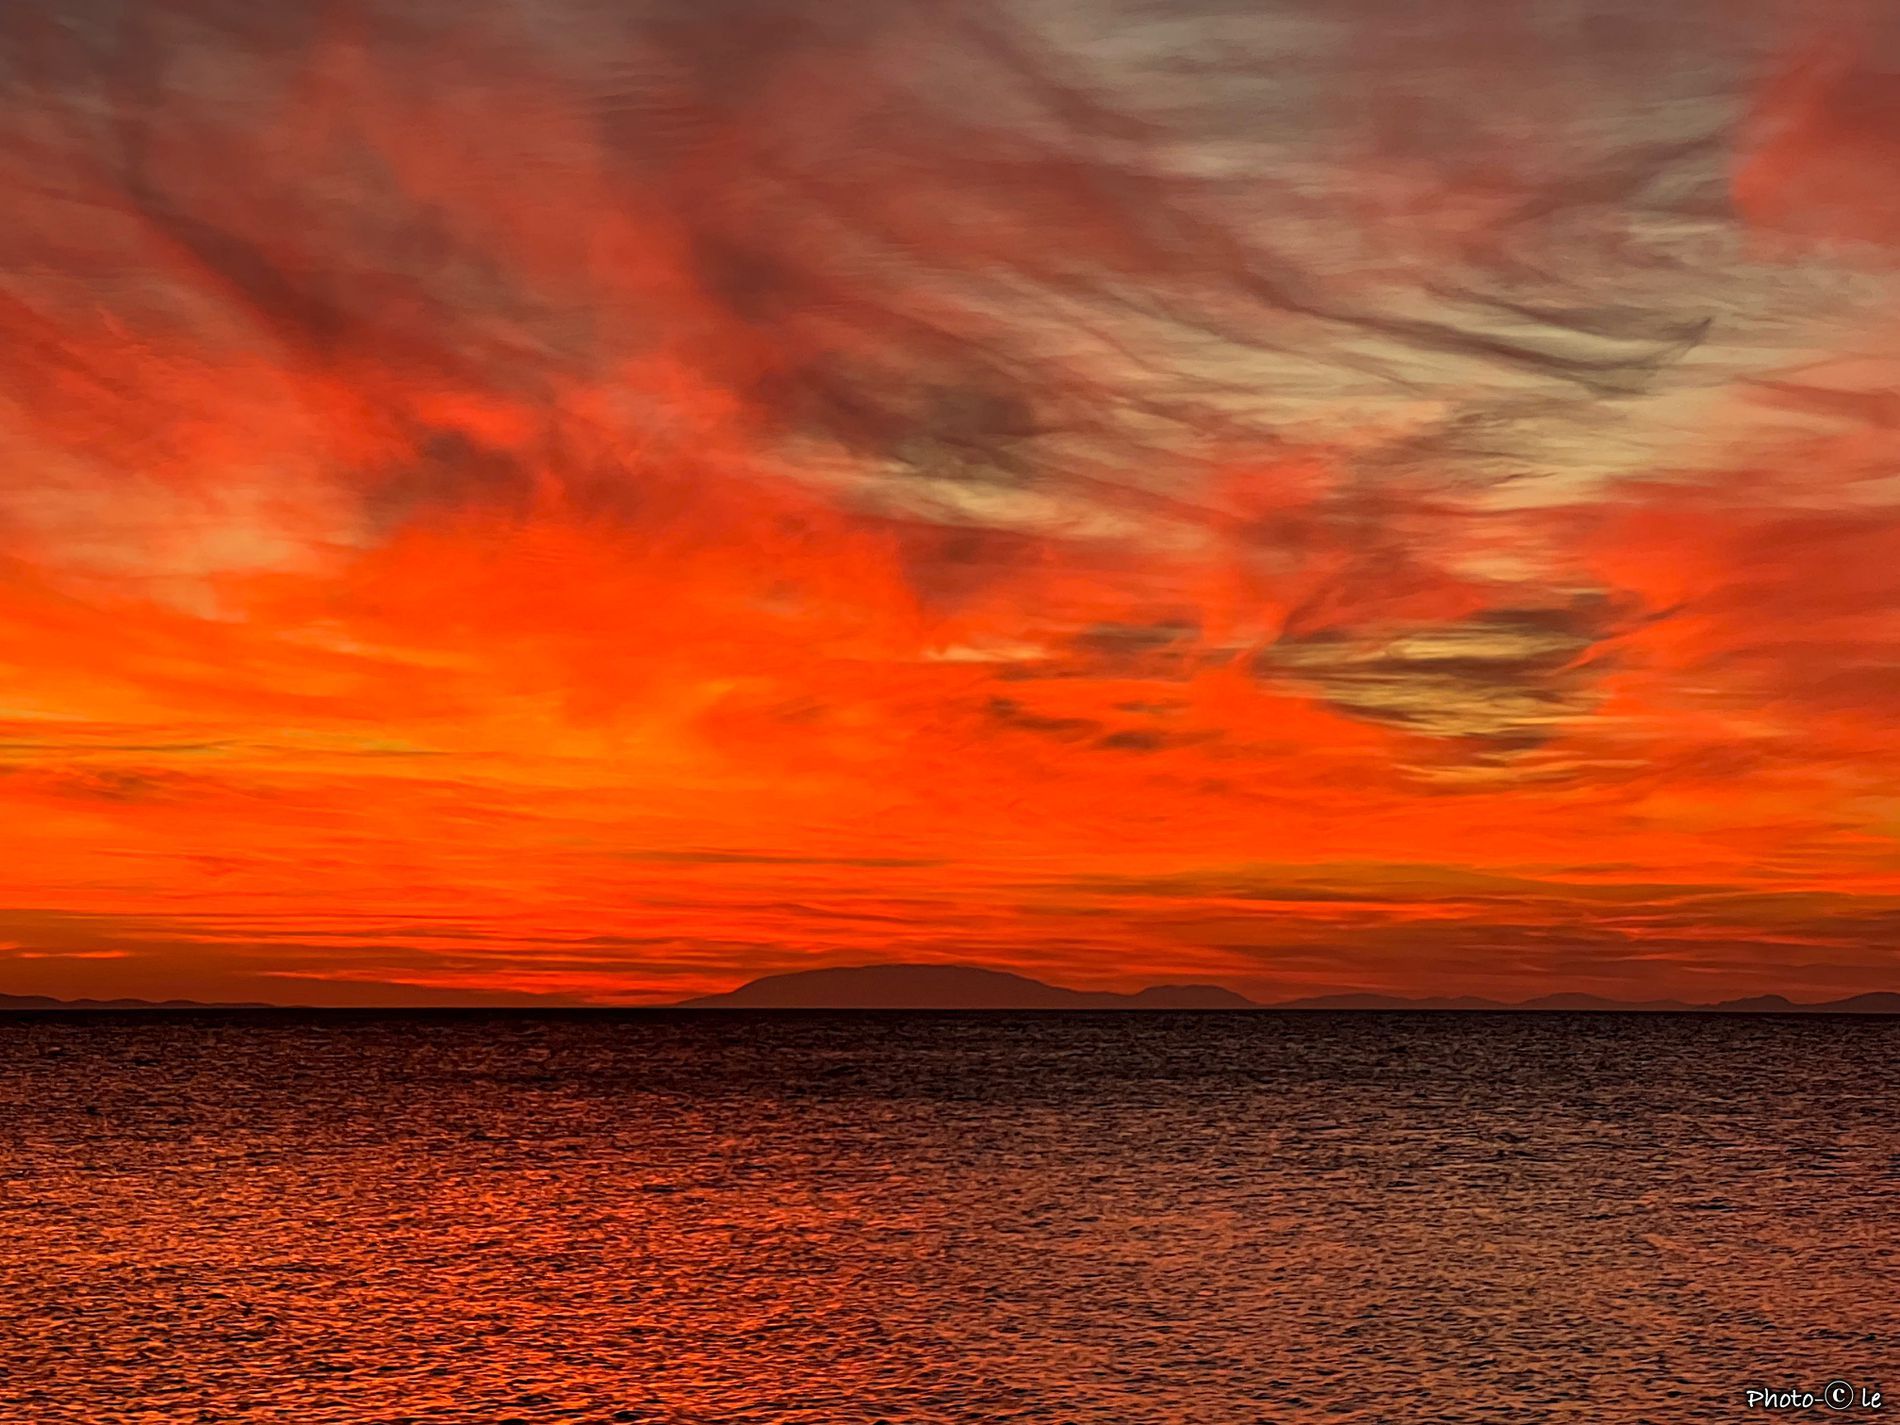
stunning sunset
The image is of a stunning sunset over a calm body of water.
 The sky is ablaze with vibrant orange and red hues, blending into softer yellows and purples.
In the distance, a faint silhouette of mountains is visible.
 A watermark is visible in the bottom right corner.
The scene captures a sunset over a calm sea, with fiery orange and red hues dominating the sky.
The photo is taken at eye level.
 A watermark is visible in the bottom right corner.
Labels: Nature, Outdoors, Sky, Horizon, Sunset, Cloud, Scenery, Sunrise, Sea, Water, Sunlight, Watermark, mountains
Camera: Apple iPhone 13 Pro Max
Lens: iPhone 13 Pro Max back triple camera 9mm f/2.8
Aperture: F2.8
Exposure: 1/99 sec
ISO: 160
Focal length: 9.0 mm